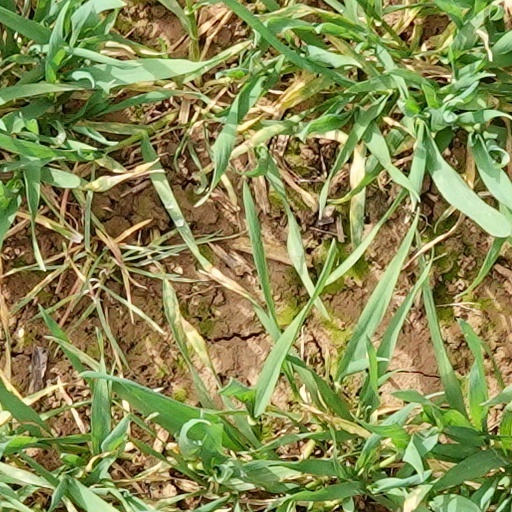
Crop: wheat